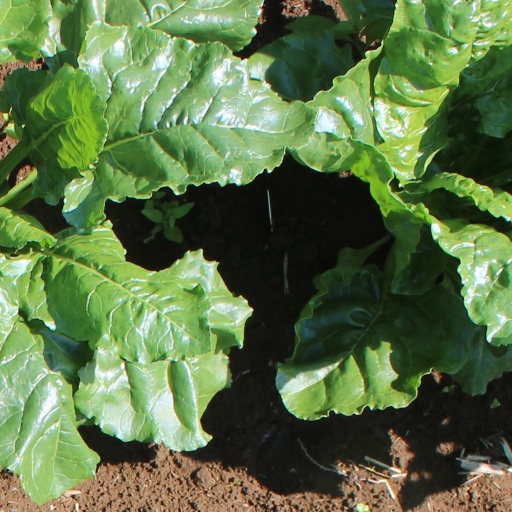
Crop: sugar beet